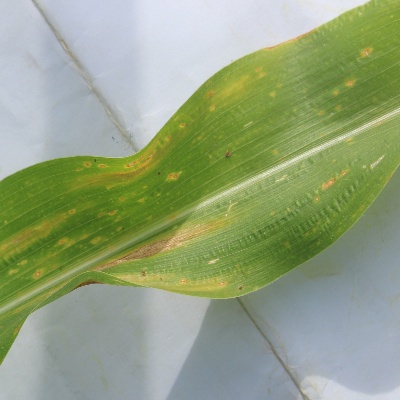
Crop: Maize
Condition: leaf blight